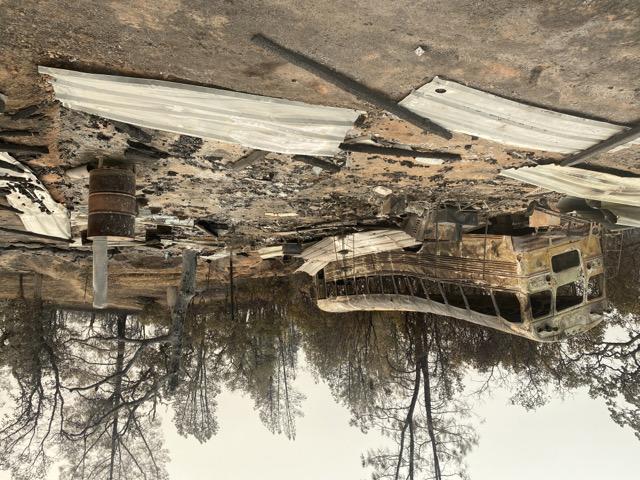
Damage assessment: destroyed